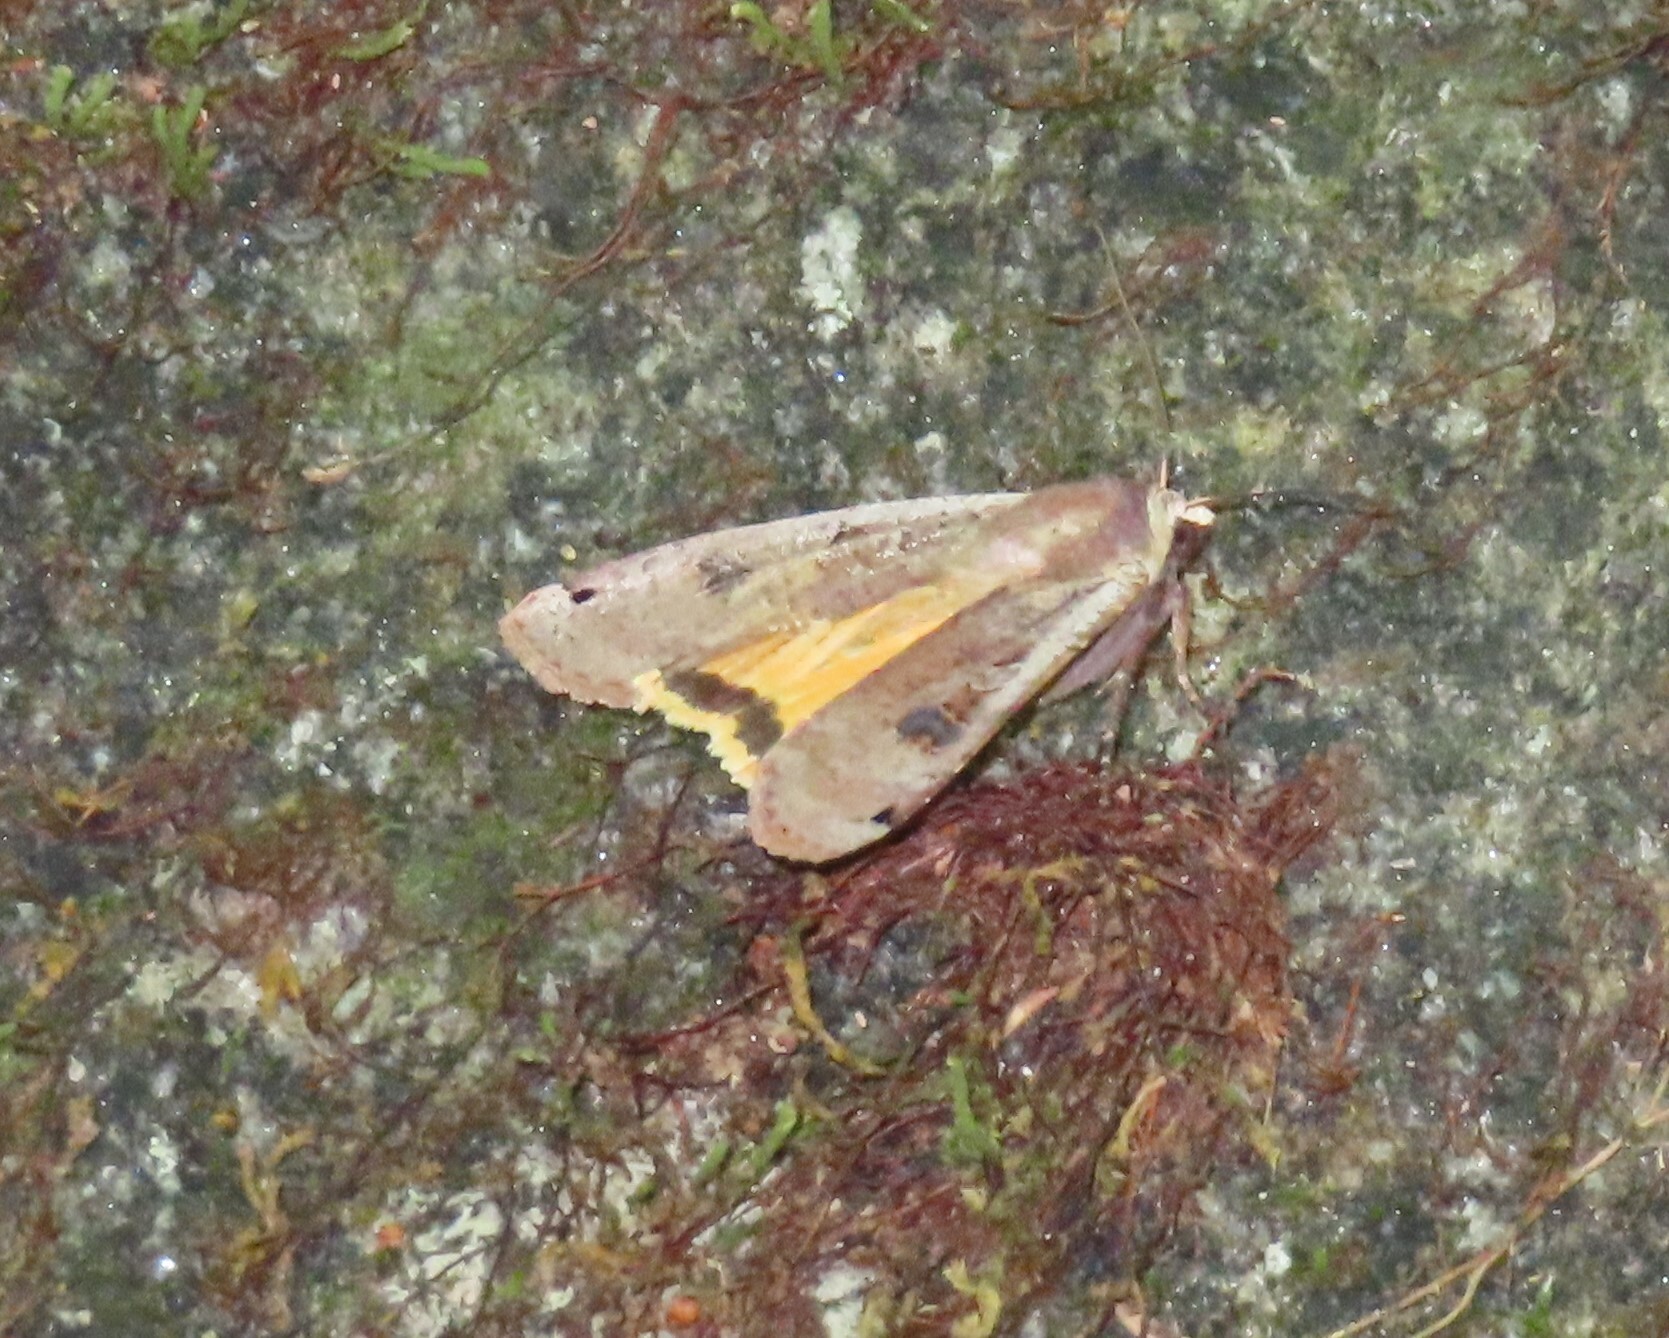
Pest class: cutworms